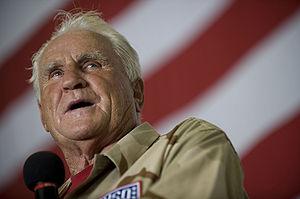
Donald Francis Shula, dit Don Shula, né le 4 janvier 1930 à Grand River en Ohio et mort le 4 mai 2020 à Indian Creek en Floride, est un joueur et entraîneur américain de la National Football League.